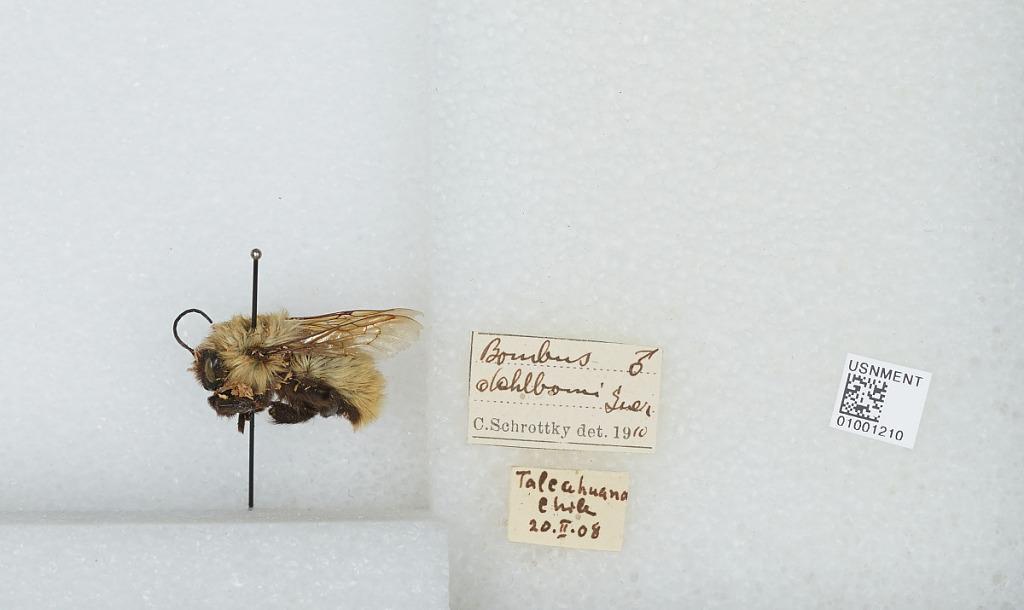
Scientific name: Bombus (Fervidobombus) dahlbomii Guérin
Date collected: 1908-2-20
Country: Chile
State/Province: Biobio
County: Concepcion
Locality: Talcahuano
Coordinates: -36.7167, -73.1219
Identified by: Schrottky, C.